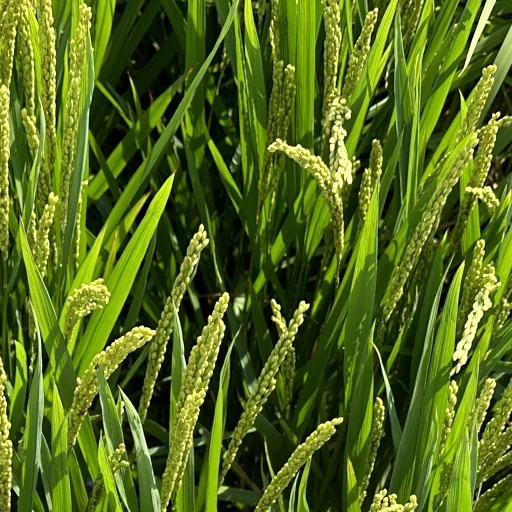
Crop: rice